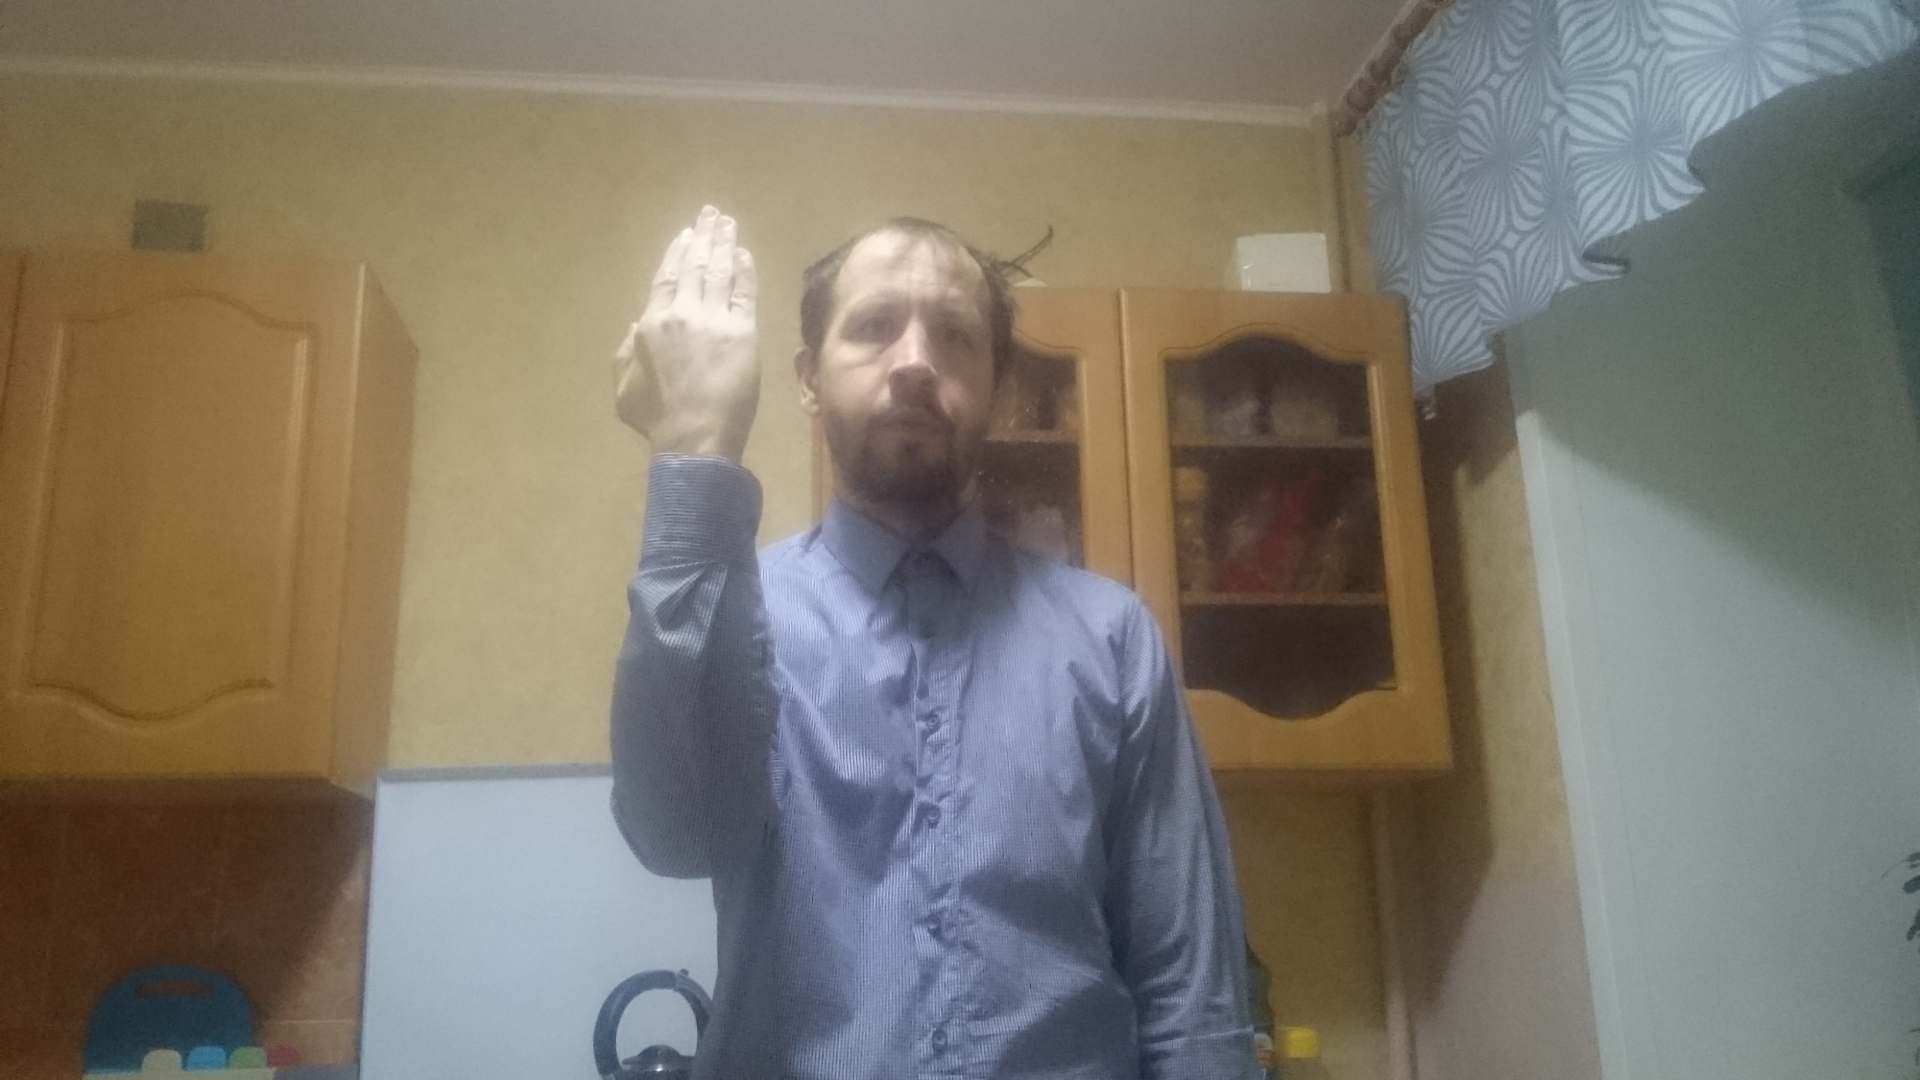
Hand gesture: stop_inverted